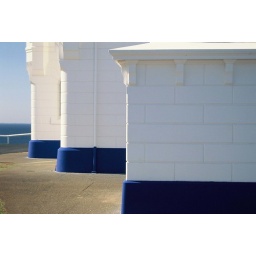
The lighthouse walls presented themselves in the Sun, and I clicked!